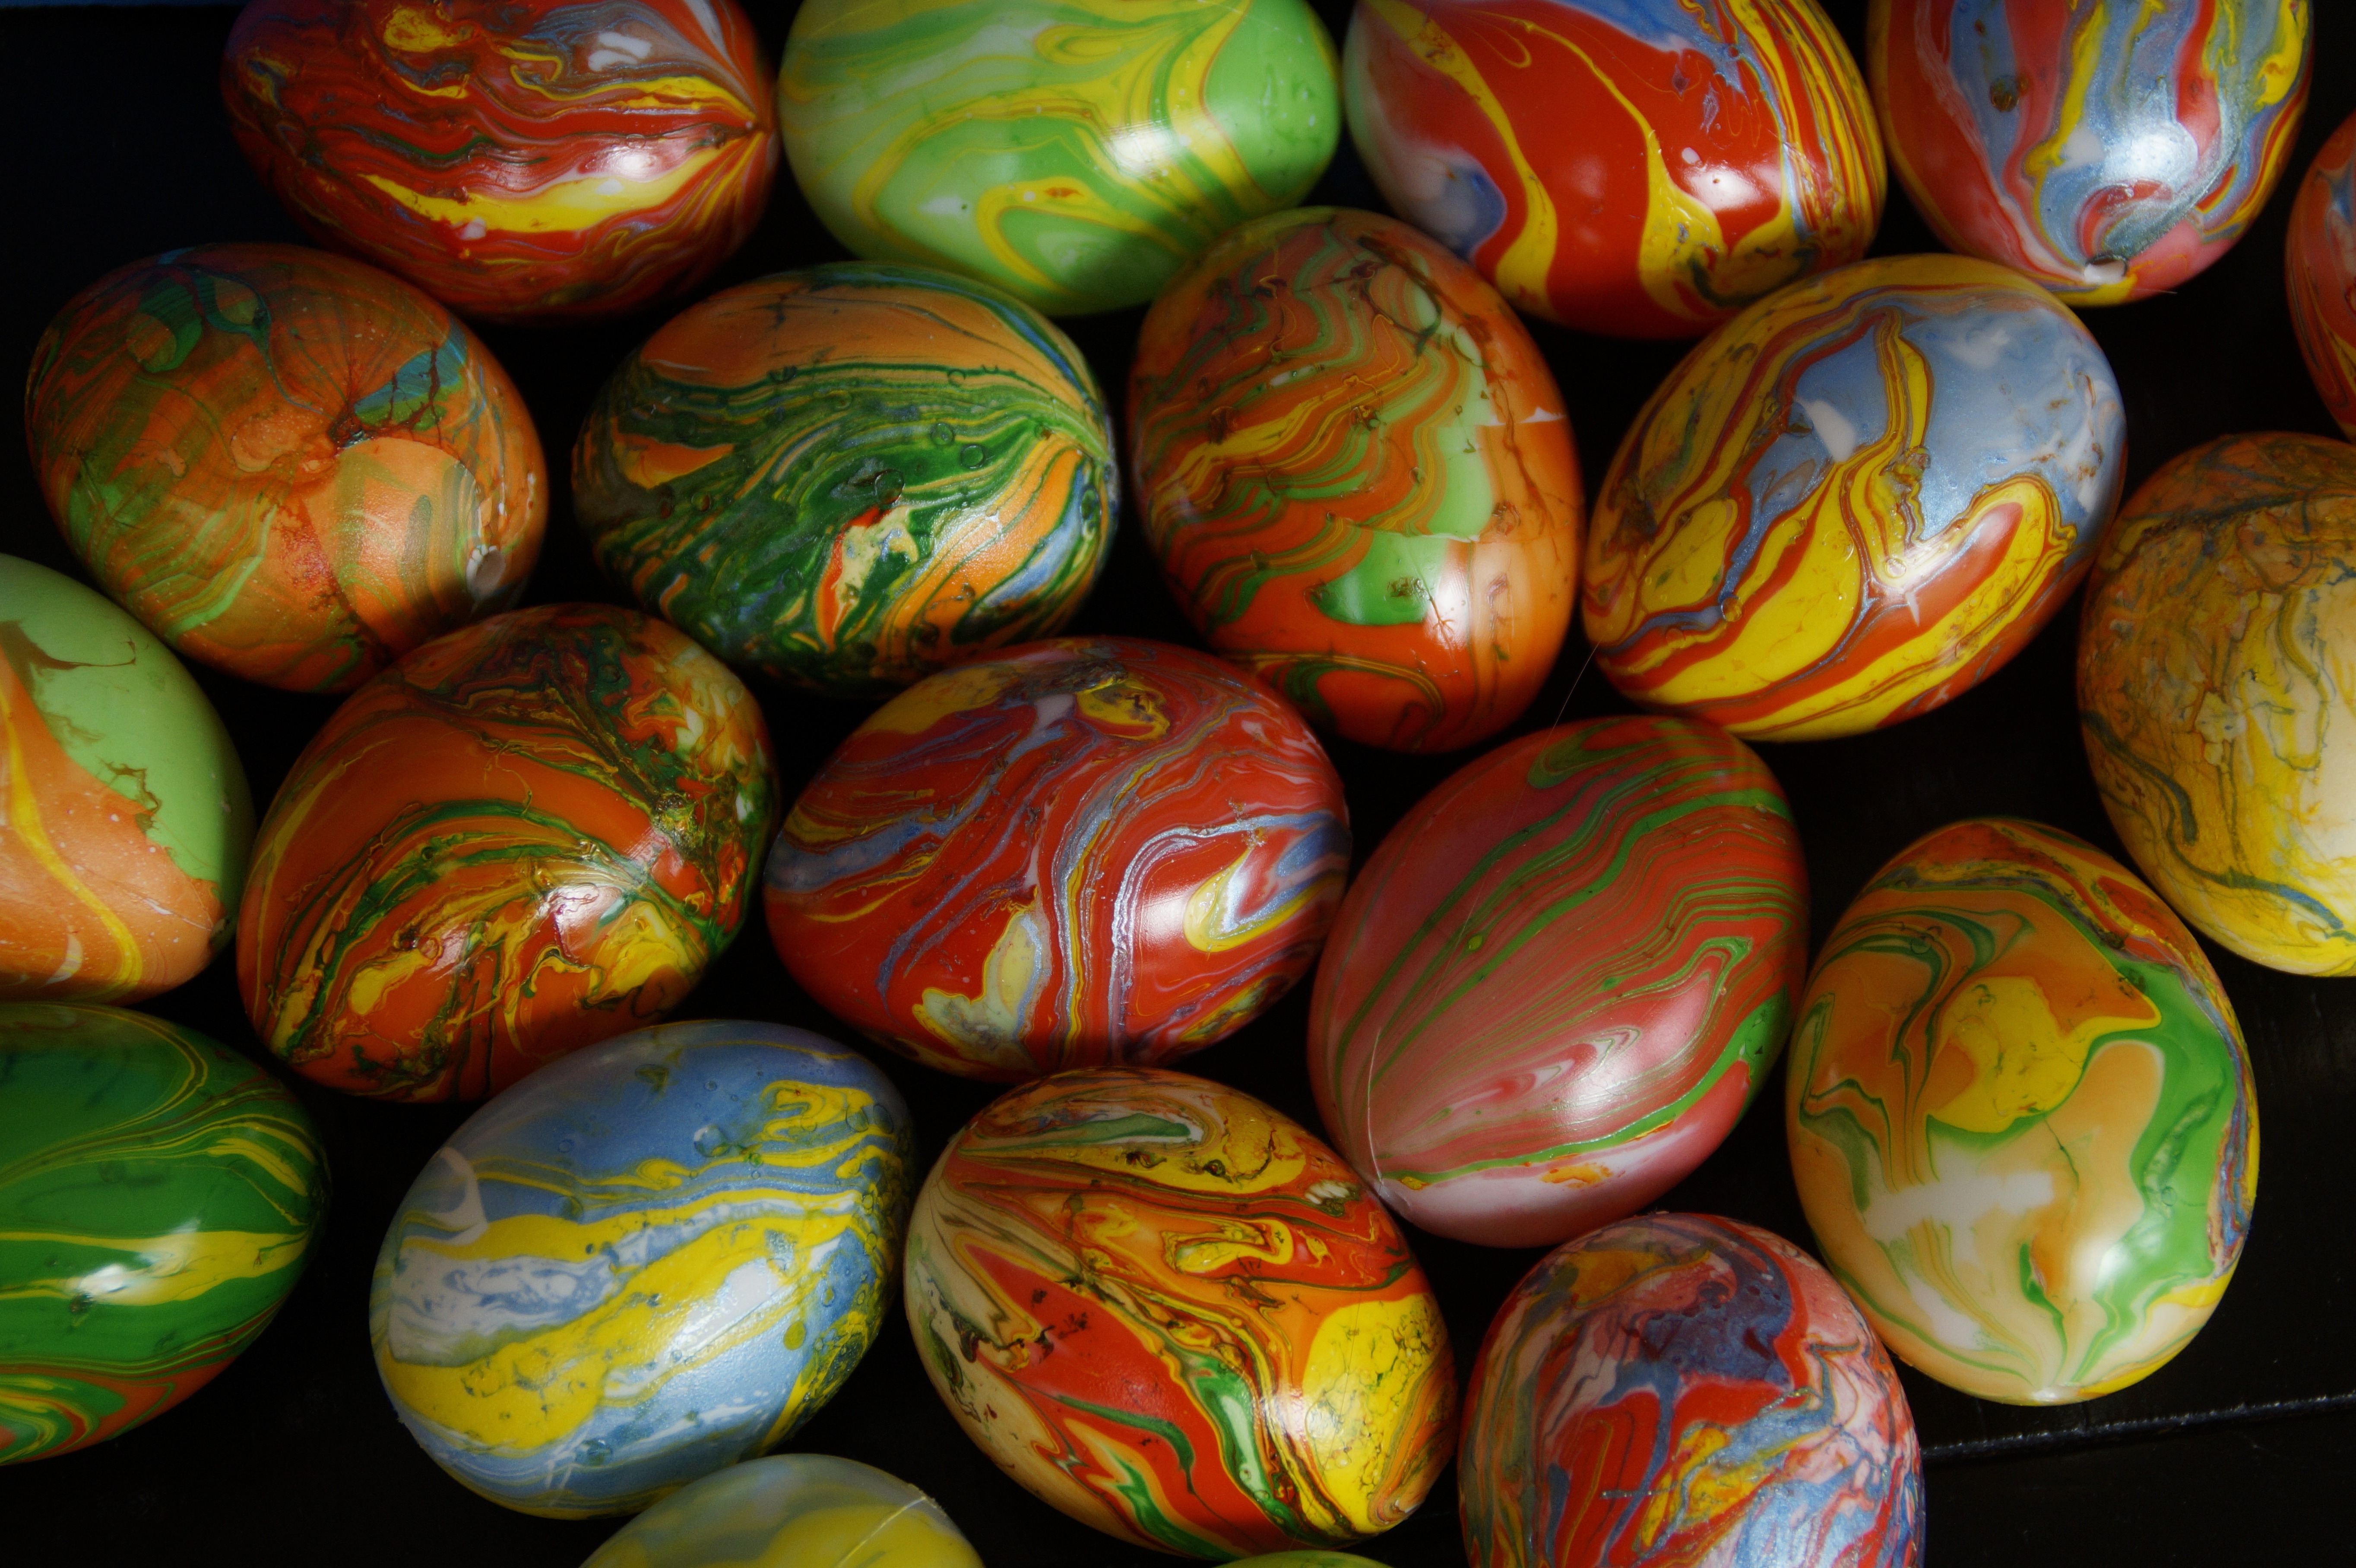
food, produce, color, egg, gourd, easter, colored, easter eggs, marbled, easter egg, happy easter